Ante Starčević

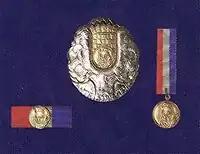
Order of Ante Starčević, decoration of Croatia for contribution and development in creation of Croatian state and Croatia statehood idea

Starčević espoused secularist views: he advocated the separation of church and state, and argued that faith should not guide the political life, and that the insistence on religious differences is harmful to the national interests. He sharply criticized the Roman Catholic clergy in Croatia due to the fact that it sided with his political opponents. He saw the Croatian Catholic clergy as servants of foreign masters who were instrumental in enslaving and destroying Croatian people on behalf of Austrian and Hungarian interests. At the same time, Starčević was not an atheist: he believed that a civilized society could not exist without faith in God and the immortal soul, which is why he saw atheists as untrustworthy.